Measuring Instruments Directive

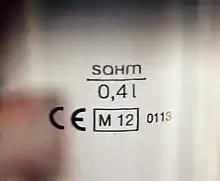
A beer glass with a fill line in compliance with the MID

The Measuring Instruments Directive was published on 30 April 2004 in the Official Journal of the EU, but not applied until after 30 October 2006 and there will be a 10-year transition period. National implementations of the new legislation are currently in the works.